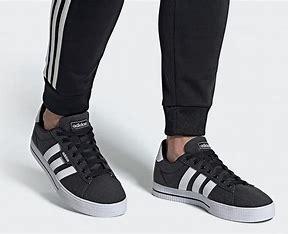
Brand: Adidas
Model: Daily 3